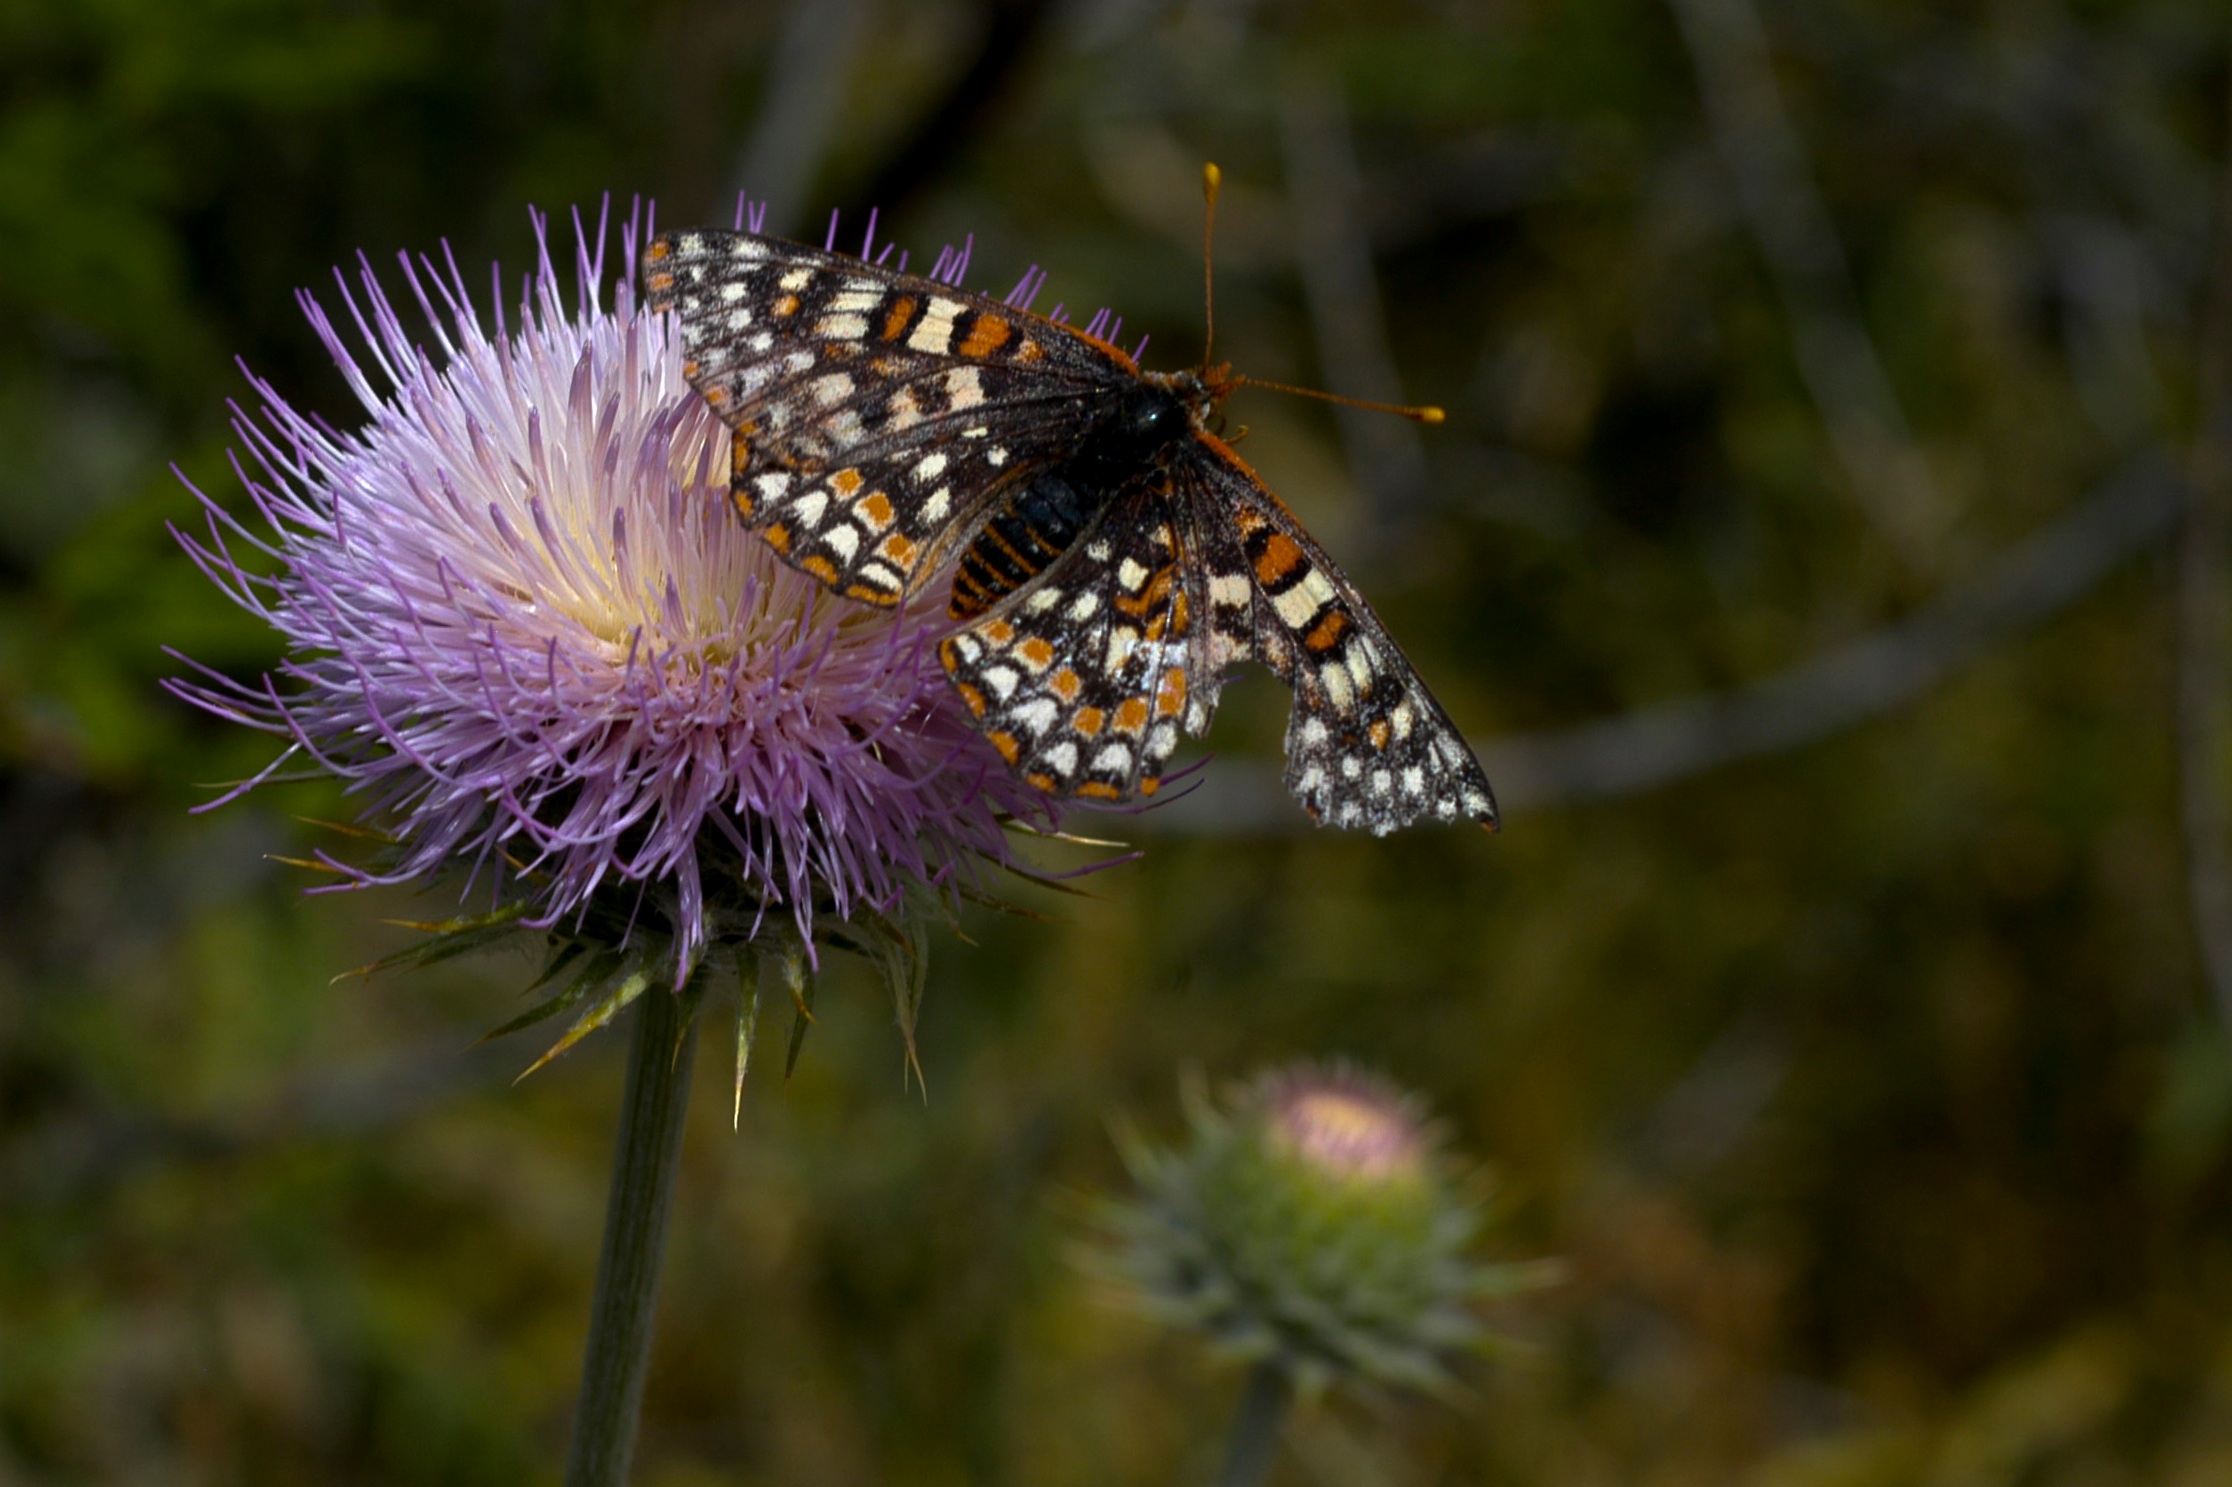
nature, plant, photography, flower, wildlife, insect, botany, butterfly, flora, fauna, invertebrate, wildflower, close up, thistle, nectar, macro photography, daisy family, moths and butterflies